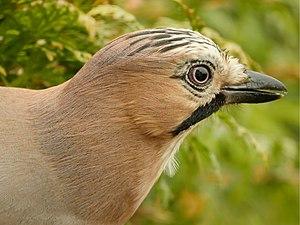
Le Geai des chênes est une espèce de passereaux de la famille des Corvidae.